Wayne M. Meyers

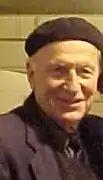
American physician, microbiologist, chemist, humanitarian, Medical Missionary

Wayne Marvin Meyers (August 28, 1924 – September 12, 2018) was an American physician, microbiologist, chemist, humanitarian, and medical missionary. He pioneered new medical techniques, discovered new infectious agents, and trained countless researchers and scientists. Meyers was particularly well known for his work with Hansen's disease (Leprosy), Buruli ulcer, and filarial diseases.